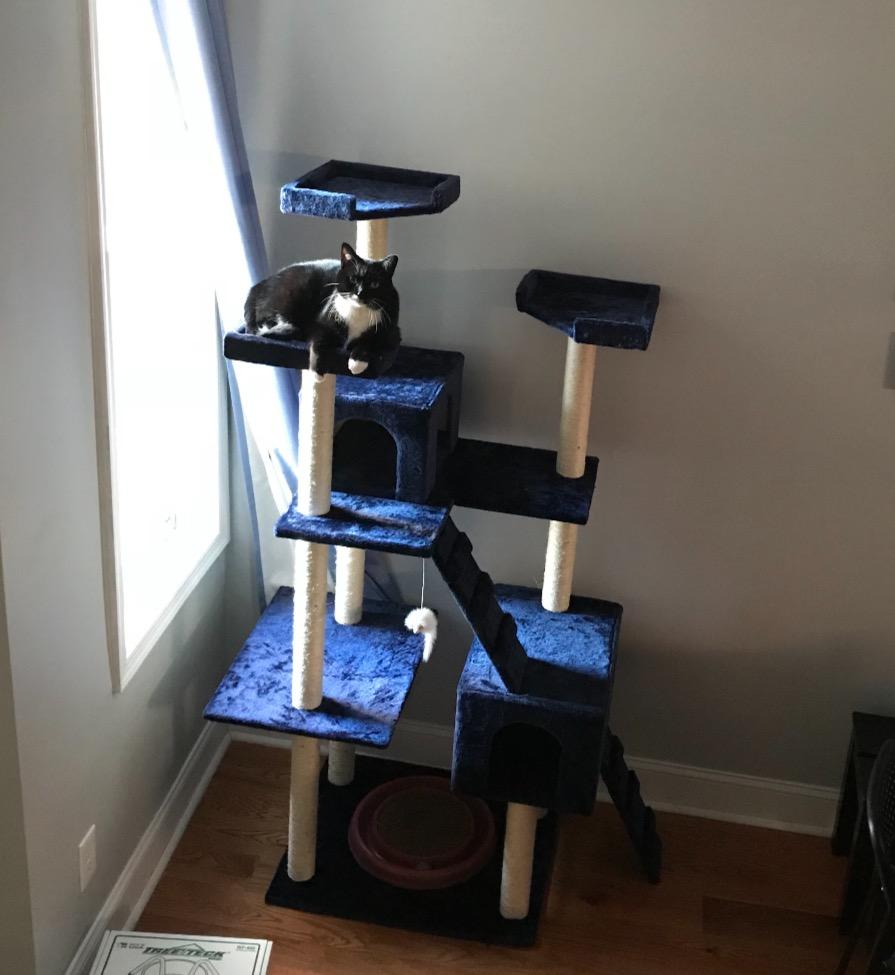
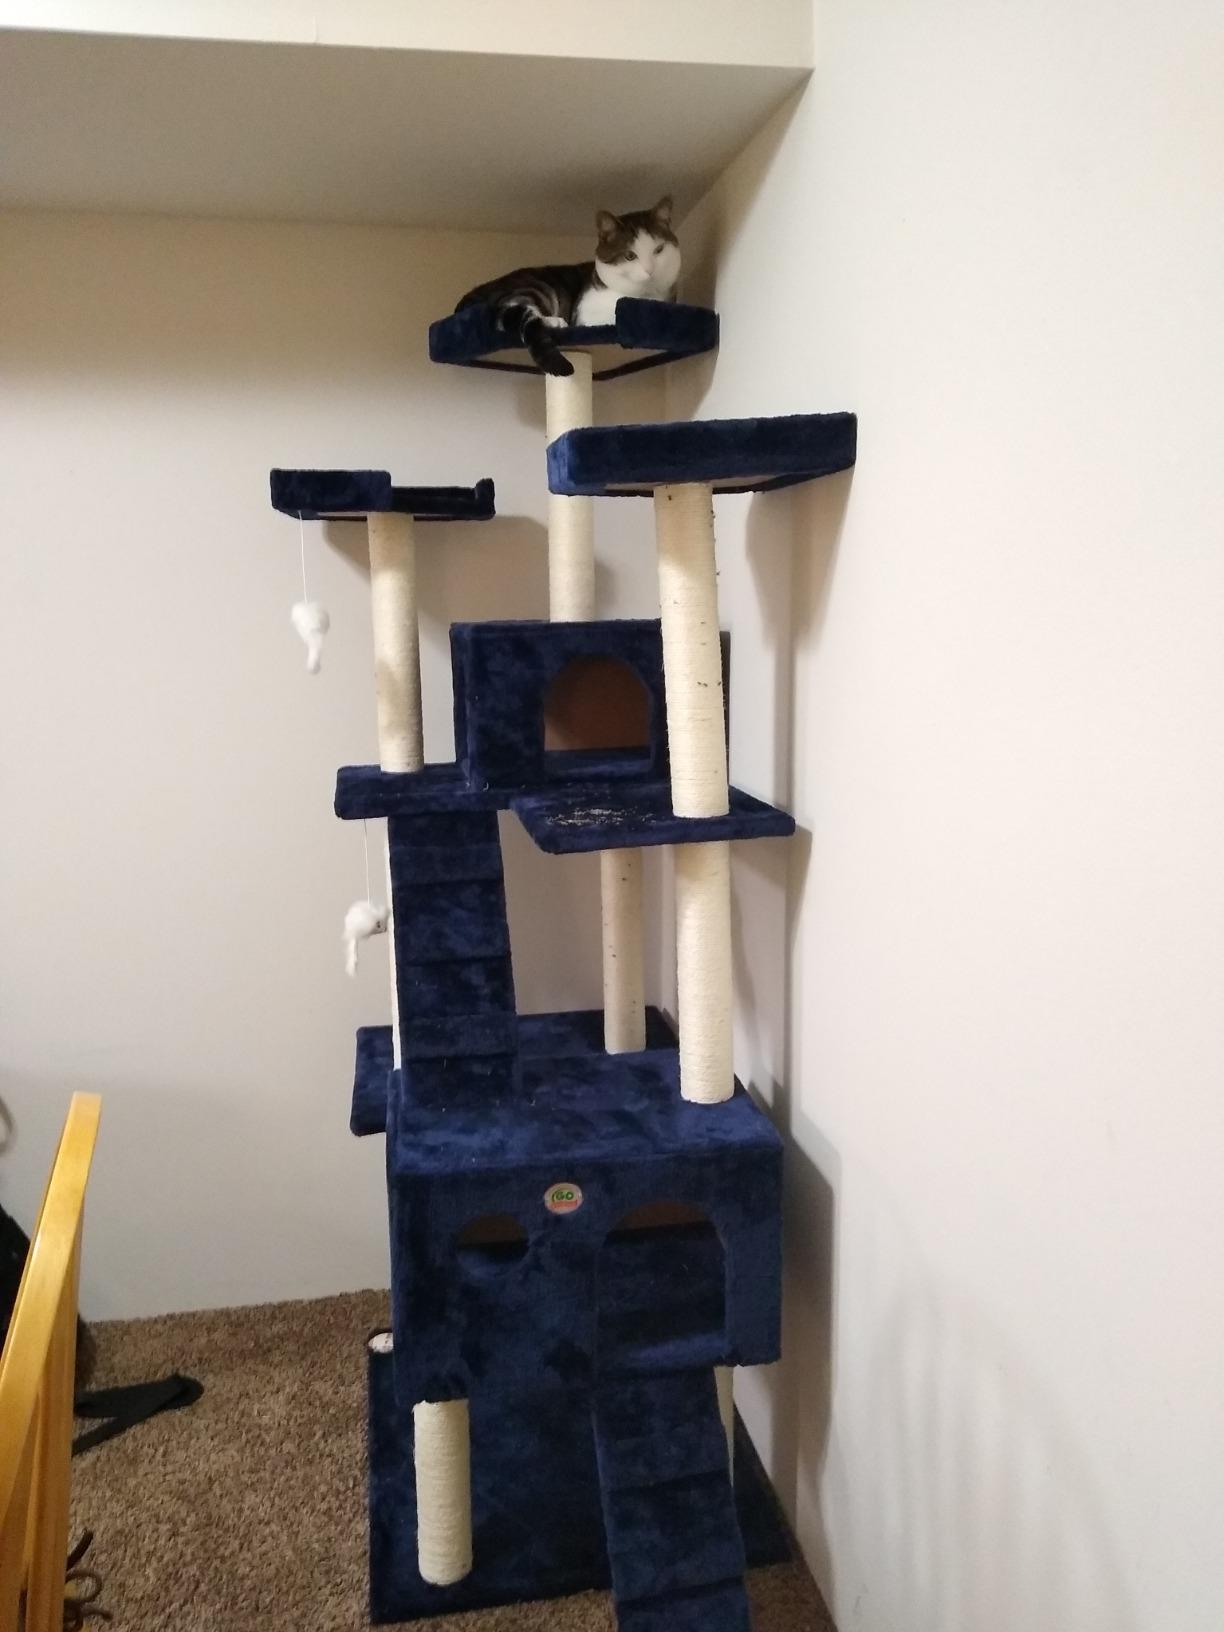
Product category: items_cat tree
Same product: yes